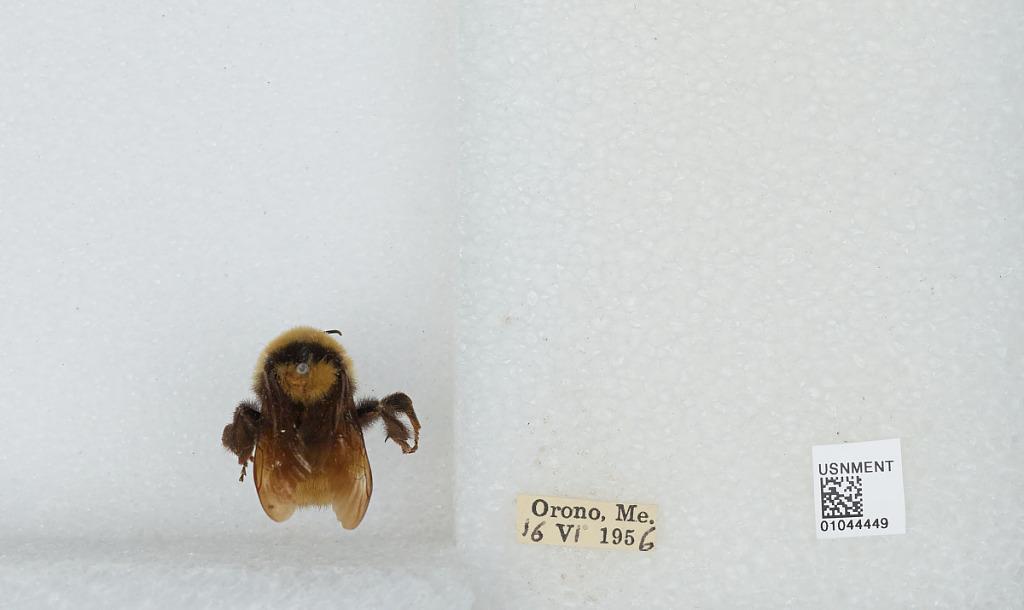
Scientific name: Bombus sp.
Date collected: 1956-6-16
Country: United States
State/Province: Maine
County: Penobscot
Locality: Orono
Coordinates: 44.8831, -68.6725